Slobodan Milošević

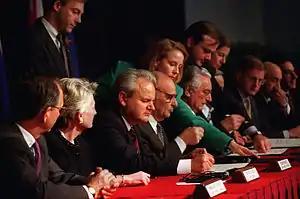
Milošević signing the Dayton Accords in 1995 on behalf of the Bosnian Serb leadership, formally ending the Bosnian War

Vojislav Šešelj, leader of the Serbian Radical Party and a Serbian paramilitary leader during the Yugoslav wars, claimed that Milošević was directly involved in supporting his paramilitaries and controlled Serb forces during the wars: "Milošević organized everything. We gathered the volunteers and he gave us a special barracks, Bubanj Potok, all our uniforms, arms, military technology and buses. All our units were always under the command of the Krajina [Serb army] or [Bosnian] Republika Srpska Army or the JNA. Of course I don't believe he signed anything, these were verbal orders. None of our talks was taped and I never took a paper and pencil when I talked with him. His key people were the commanders. Nothing could happen on the Serbian side without Milošević's order or his knowledge."